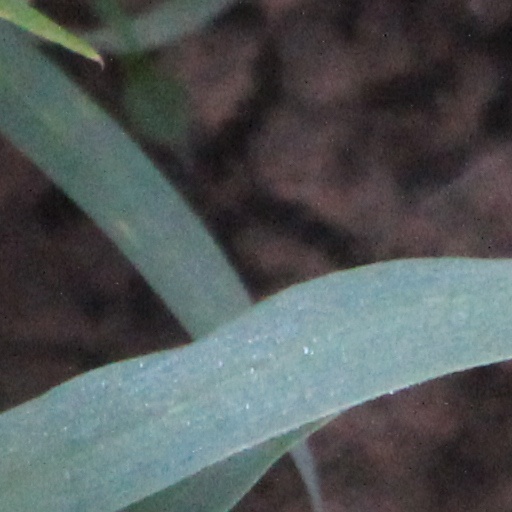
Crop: wheat